2009 Toronto Argonauts season

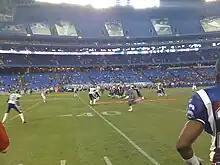
Montreal Alouettes playing the Toronto Argonauts in pre-season at the Rogers Centre on June 17.

"at Ivor Wynne Stadium, Hamilton, Ontario"